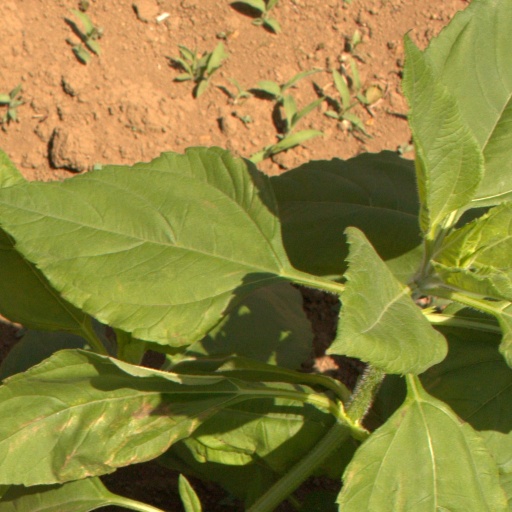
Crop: Jerusalem artichoke